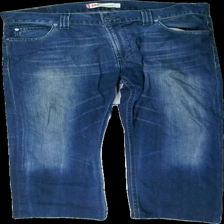
View: front
Type: Trousers
Category: Unisex
Brand: Levi'S
Colors: Blue
Material: 100% cotton
Cut: Regular
Season: All
Trend: Denim
Stains: Minor
Price range: 100-150
Recommended usage: Reuse